Giornale per i bambini

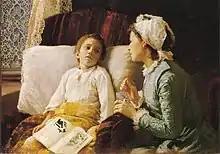
by Cecrope Barilli, depicting a sick child with a copy of the "Giornale per i bambini" in his lap

The first issue was published on 7 July 1881, in which appeared the first installment of the serial novel by Carlo Collodi with the title . Over the next four months, eight more installments were published covering 15 chapters. This was followed by a hiatus of three months, after which the story resumed on 16 February 1882 as "The Adventures of Pinocchio" until its completion in January 1883.